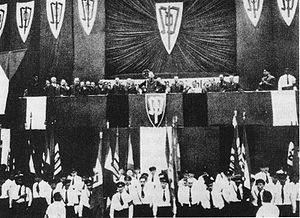
Sudetendeutsche Partei / Partiets grundlæggelse og aktiviteter
Karl Hermann Frank taler på kongressen i Karlsbad i april 1938
Sudetendeutsche Partei, forkortet SdP var et politisk parti, der blev grundlagt af Konrad Henlein under navnet Sudetendeutsche Heimatfront den 1. oktober 1933 kort efter, at Tjekkoslovakiet havde forbudt det tjekkoslovakiske naziparti Deutsche Nationalsozialistische Arbeiterpartei. I april 1935 blev partiet omdøbt til Sudetendeutsche Partei som følge af krav fra den tjekkoslovakiske regering og i november 1935 ændret til det officielle Sudetendeutsche und Karpatendeutsche Partei.